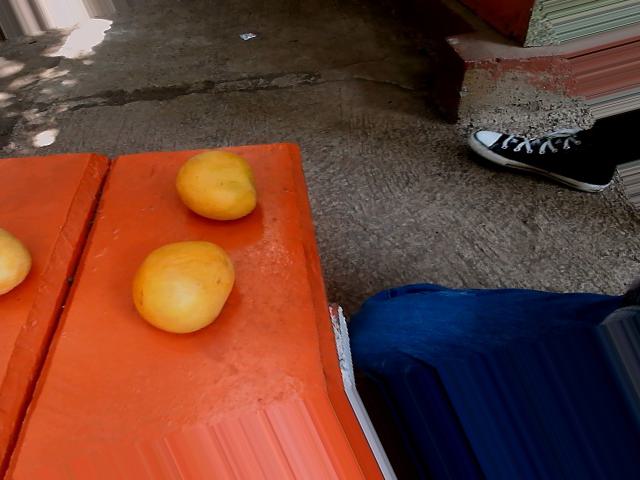
Label: Ripe_Mango